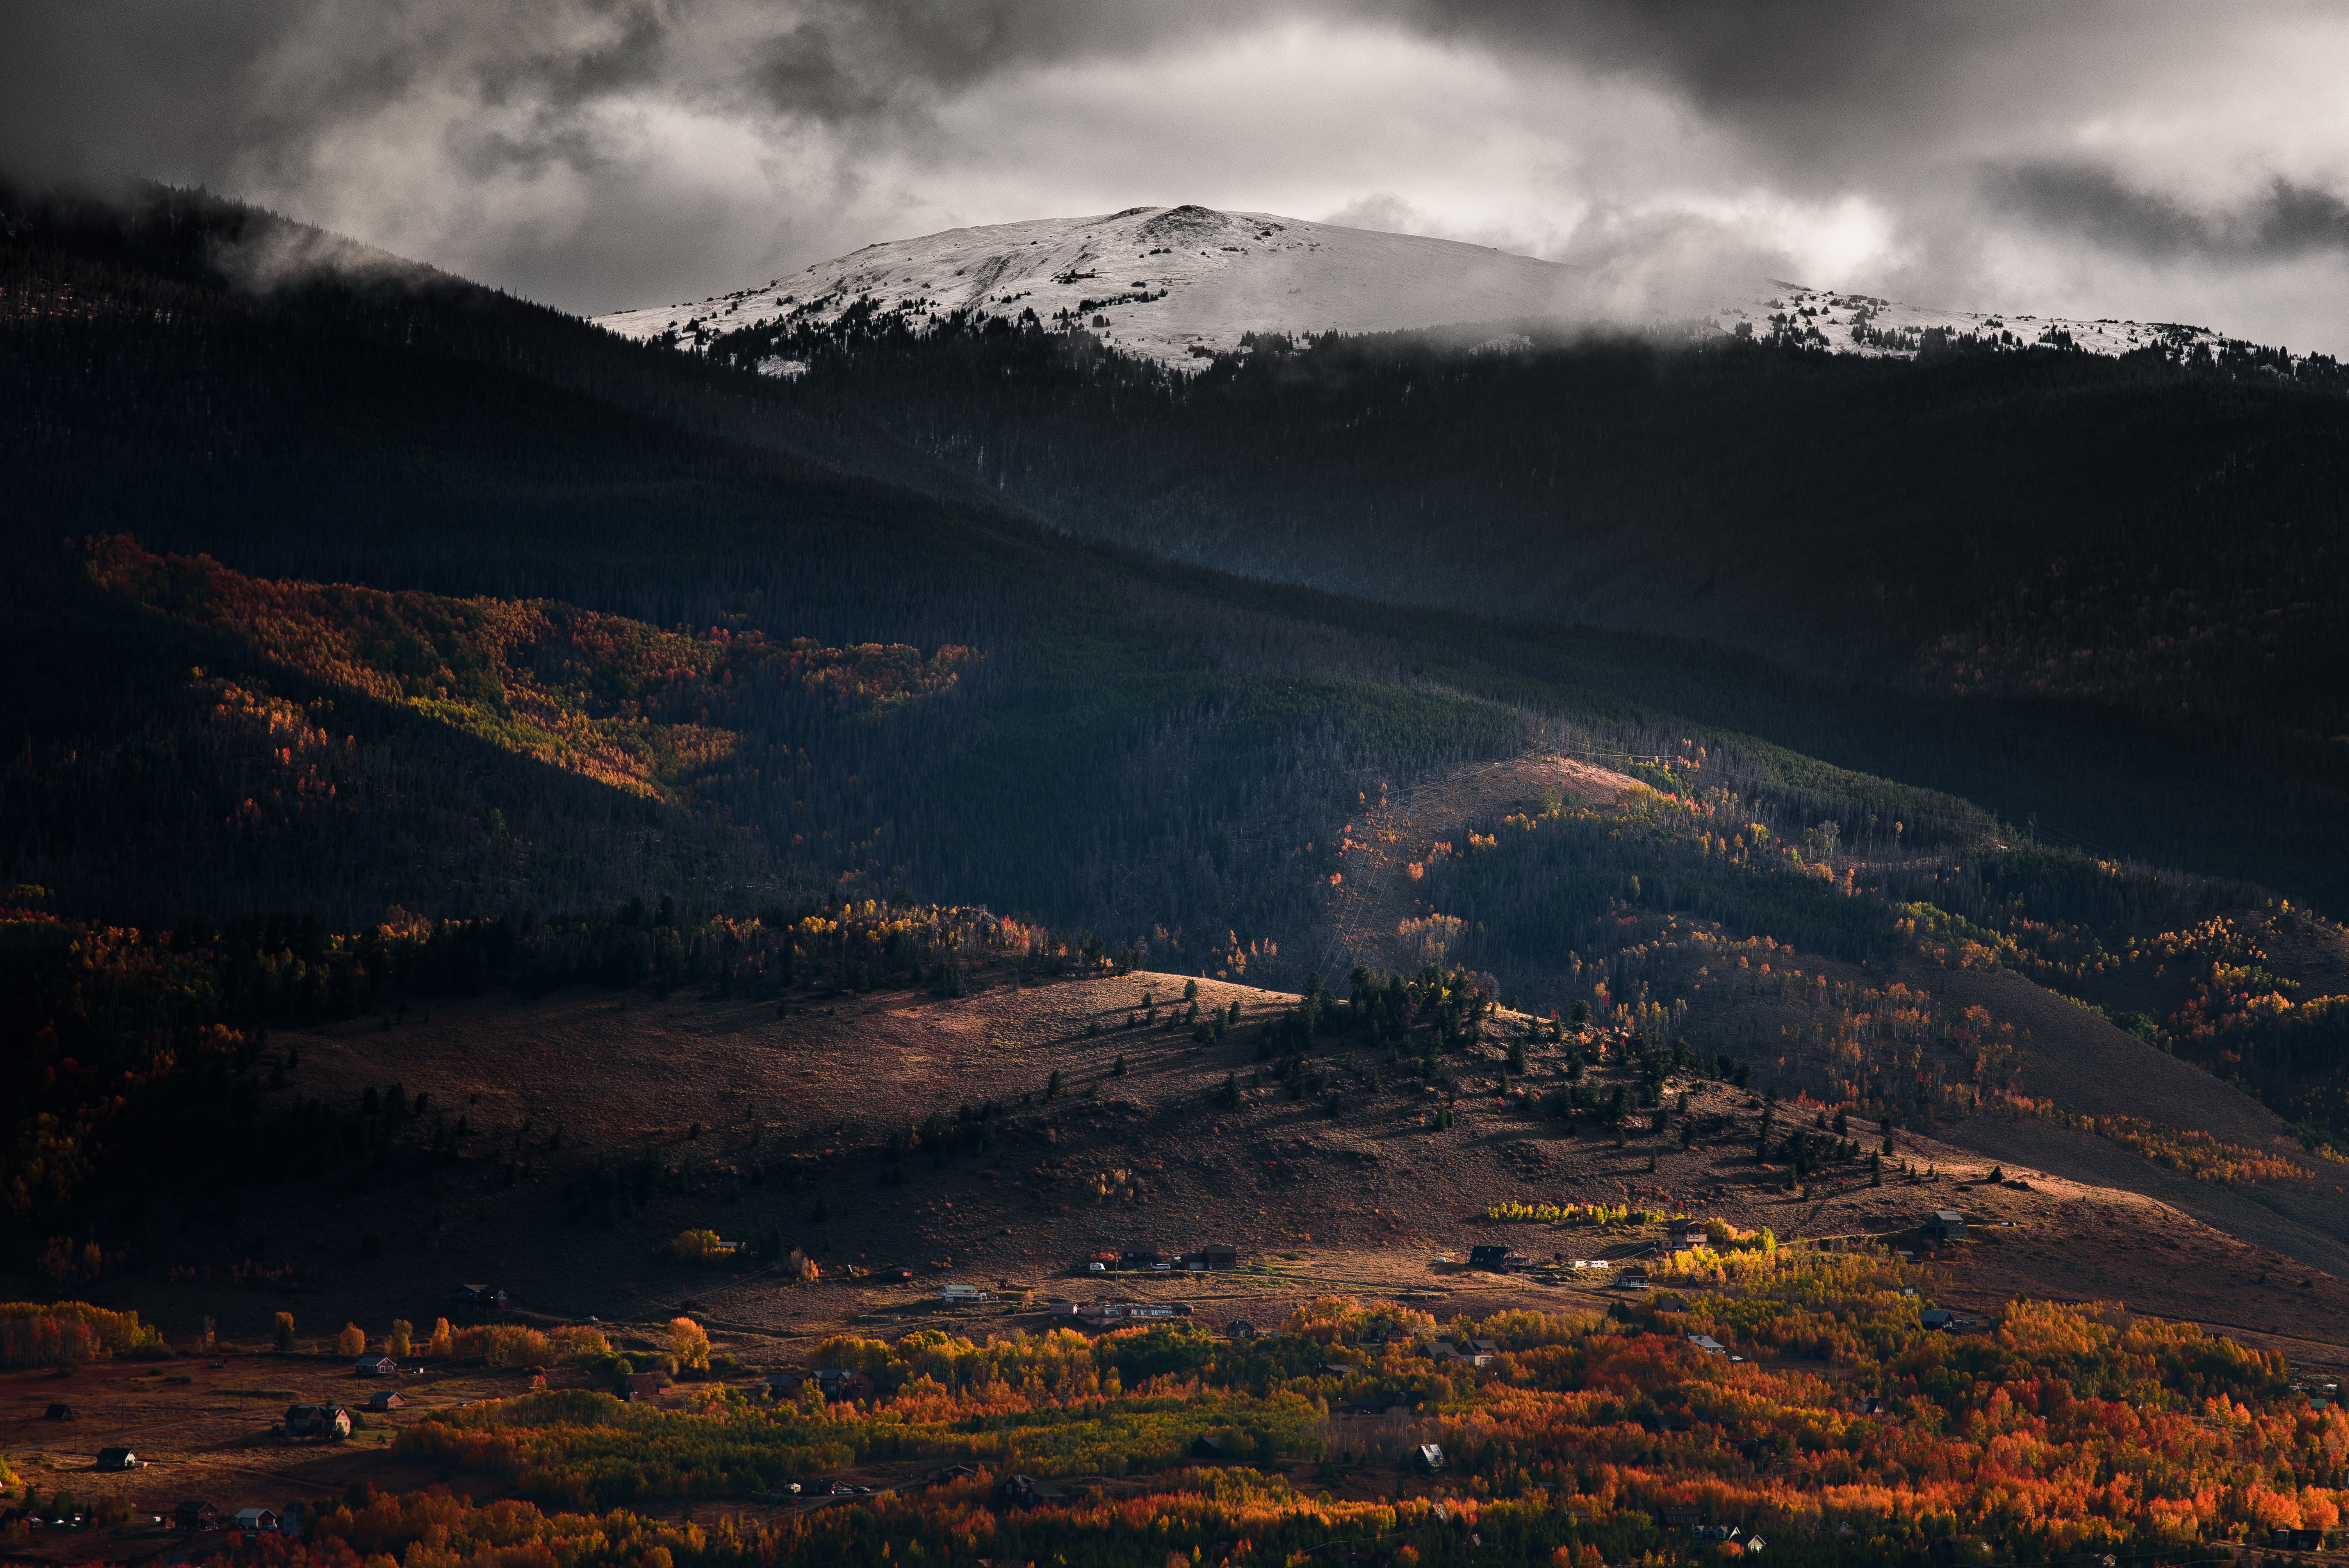
landscape, tree, nature, forest, horizon, wilderness, mountain, snow, cloud, sunrise, sunset, mist, night, morning, hill, lake, dawn, mountain range, dusk, evening, reflection, weather, darkness, plateau, loch, landform, aerial photography, geographical feature, atmospheric phenomenon, mountainous landforms